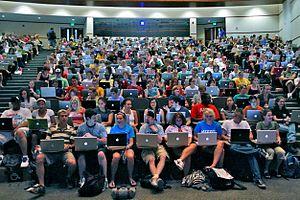
Université Missouri School of Journalism
Le Missouri School of Journalism de l'université du Missouri-Columbia à Columbia est une école de journalisme fondée en 1908, la plus ancienne des États-Unis et dans le monde avec l’École de Journalisme de Paris créé en 1899. L'école dispense un enseignement universitaire et une formation pratique dans les domaines du journalisme, les communications et les médias, notamment la télévision, la radio, les journaux, la photographie, internet et les nouveaux médias.